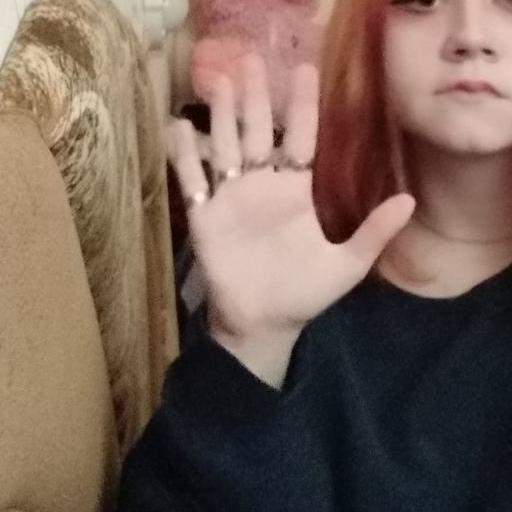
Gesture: palm